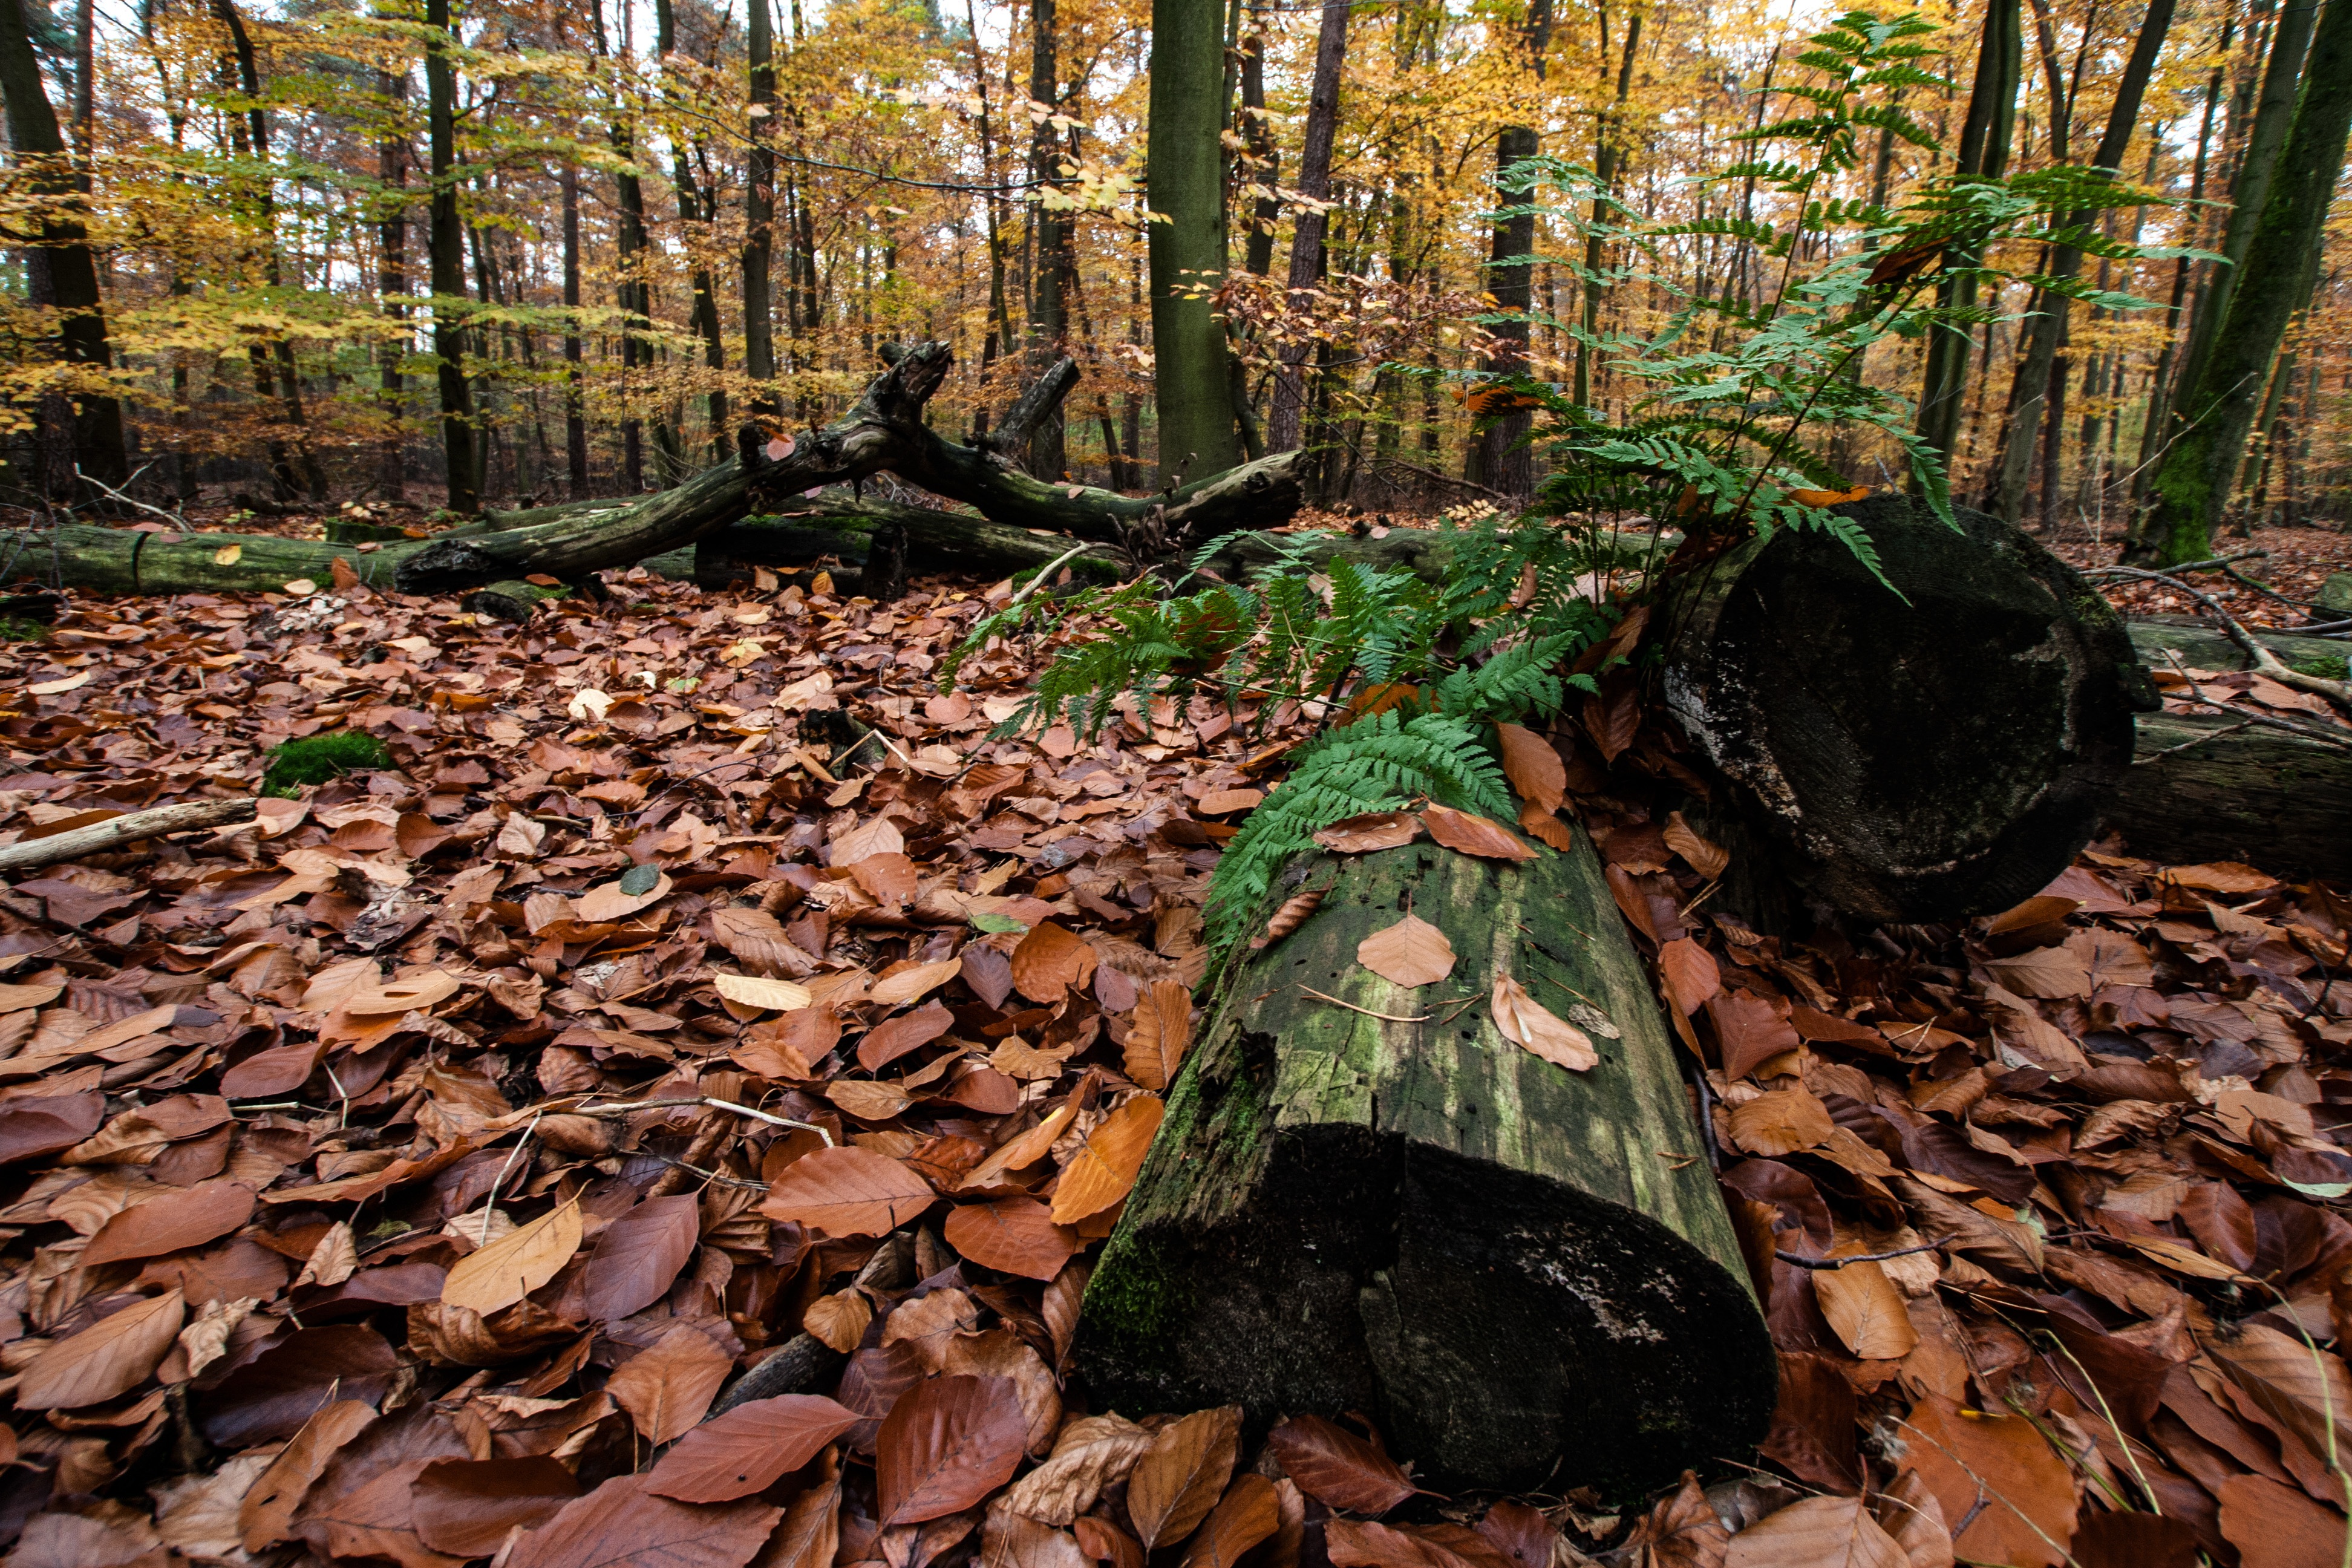
tree, nature, forest, wilderness, plant, wood, leaf, trunk, stream, autumn, soil, season, autumn mood, deciduous, woodland, habitat, autumn forest, ecosystem, colorful leaves, natural environment, woody plant